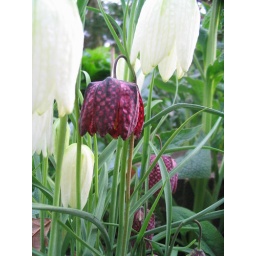
red in white